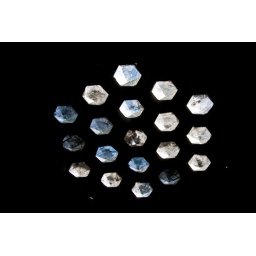
These prisms in the floor of the Yaquina Head Lighthouse tower helped disperse light into the the spriral stairway.